Virginia State Route 16

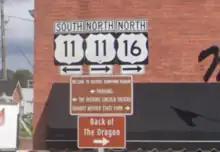
An erroneous "US 16" shield at the US 11 junction in Marion

The section of SR 16 that passes between Marion and Tazewell is called the Back of the Dragon. It is a noted route of that has several hundred sharp turns, scenic overlooks and is a favorite of bicycle, motorcycle and sports car enthusiasts from several countries.